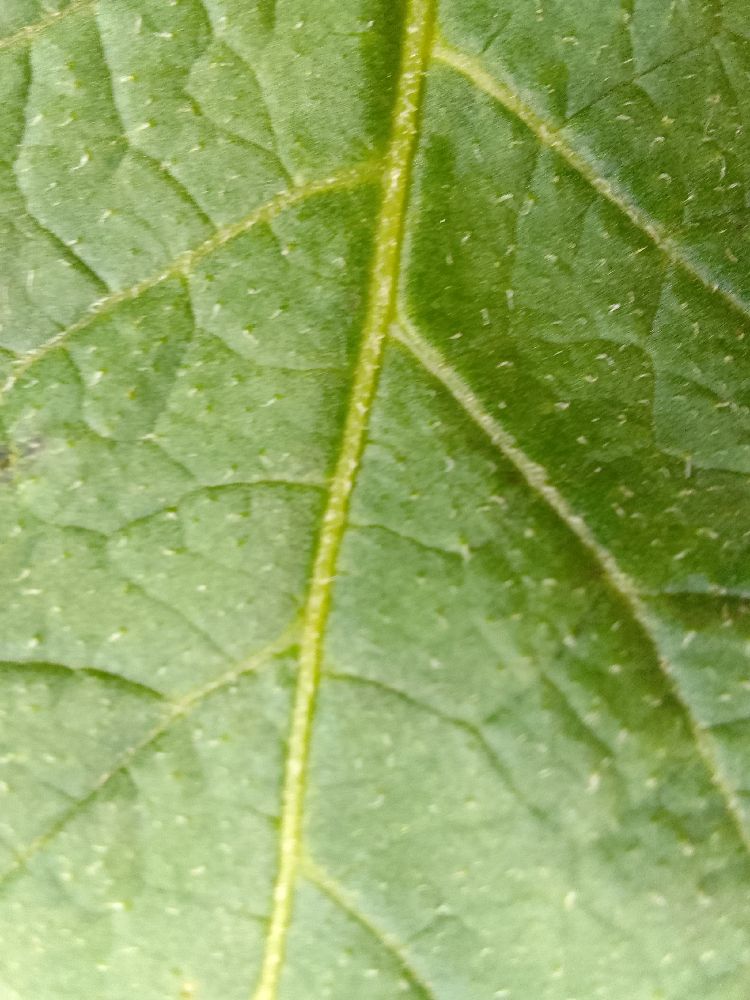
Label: Healthy